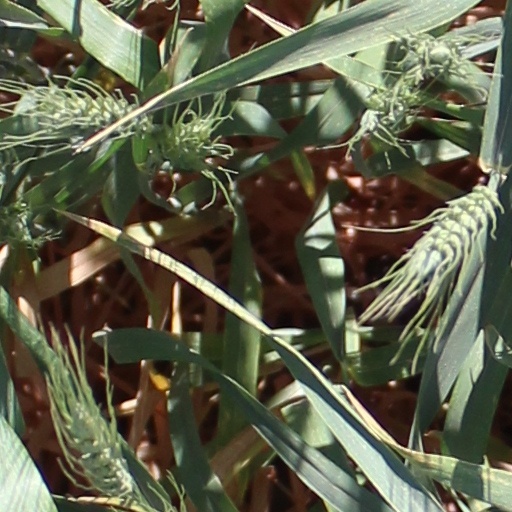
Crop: wheat